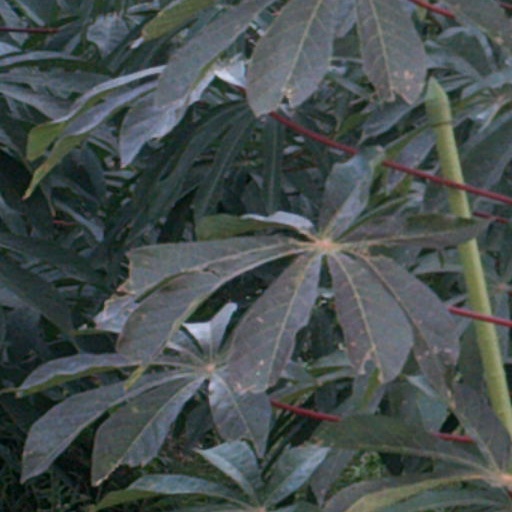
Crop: cassava